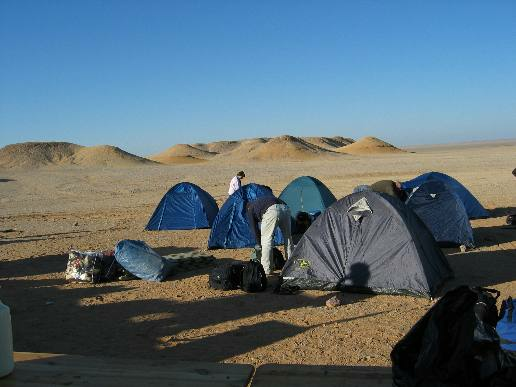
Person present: Yes